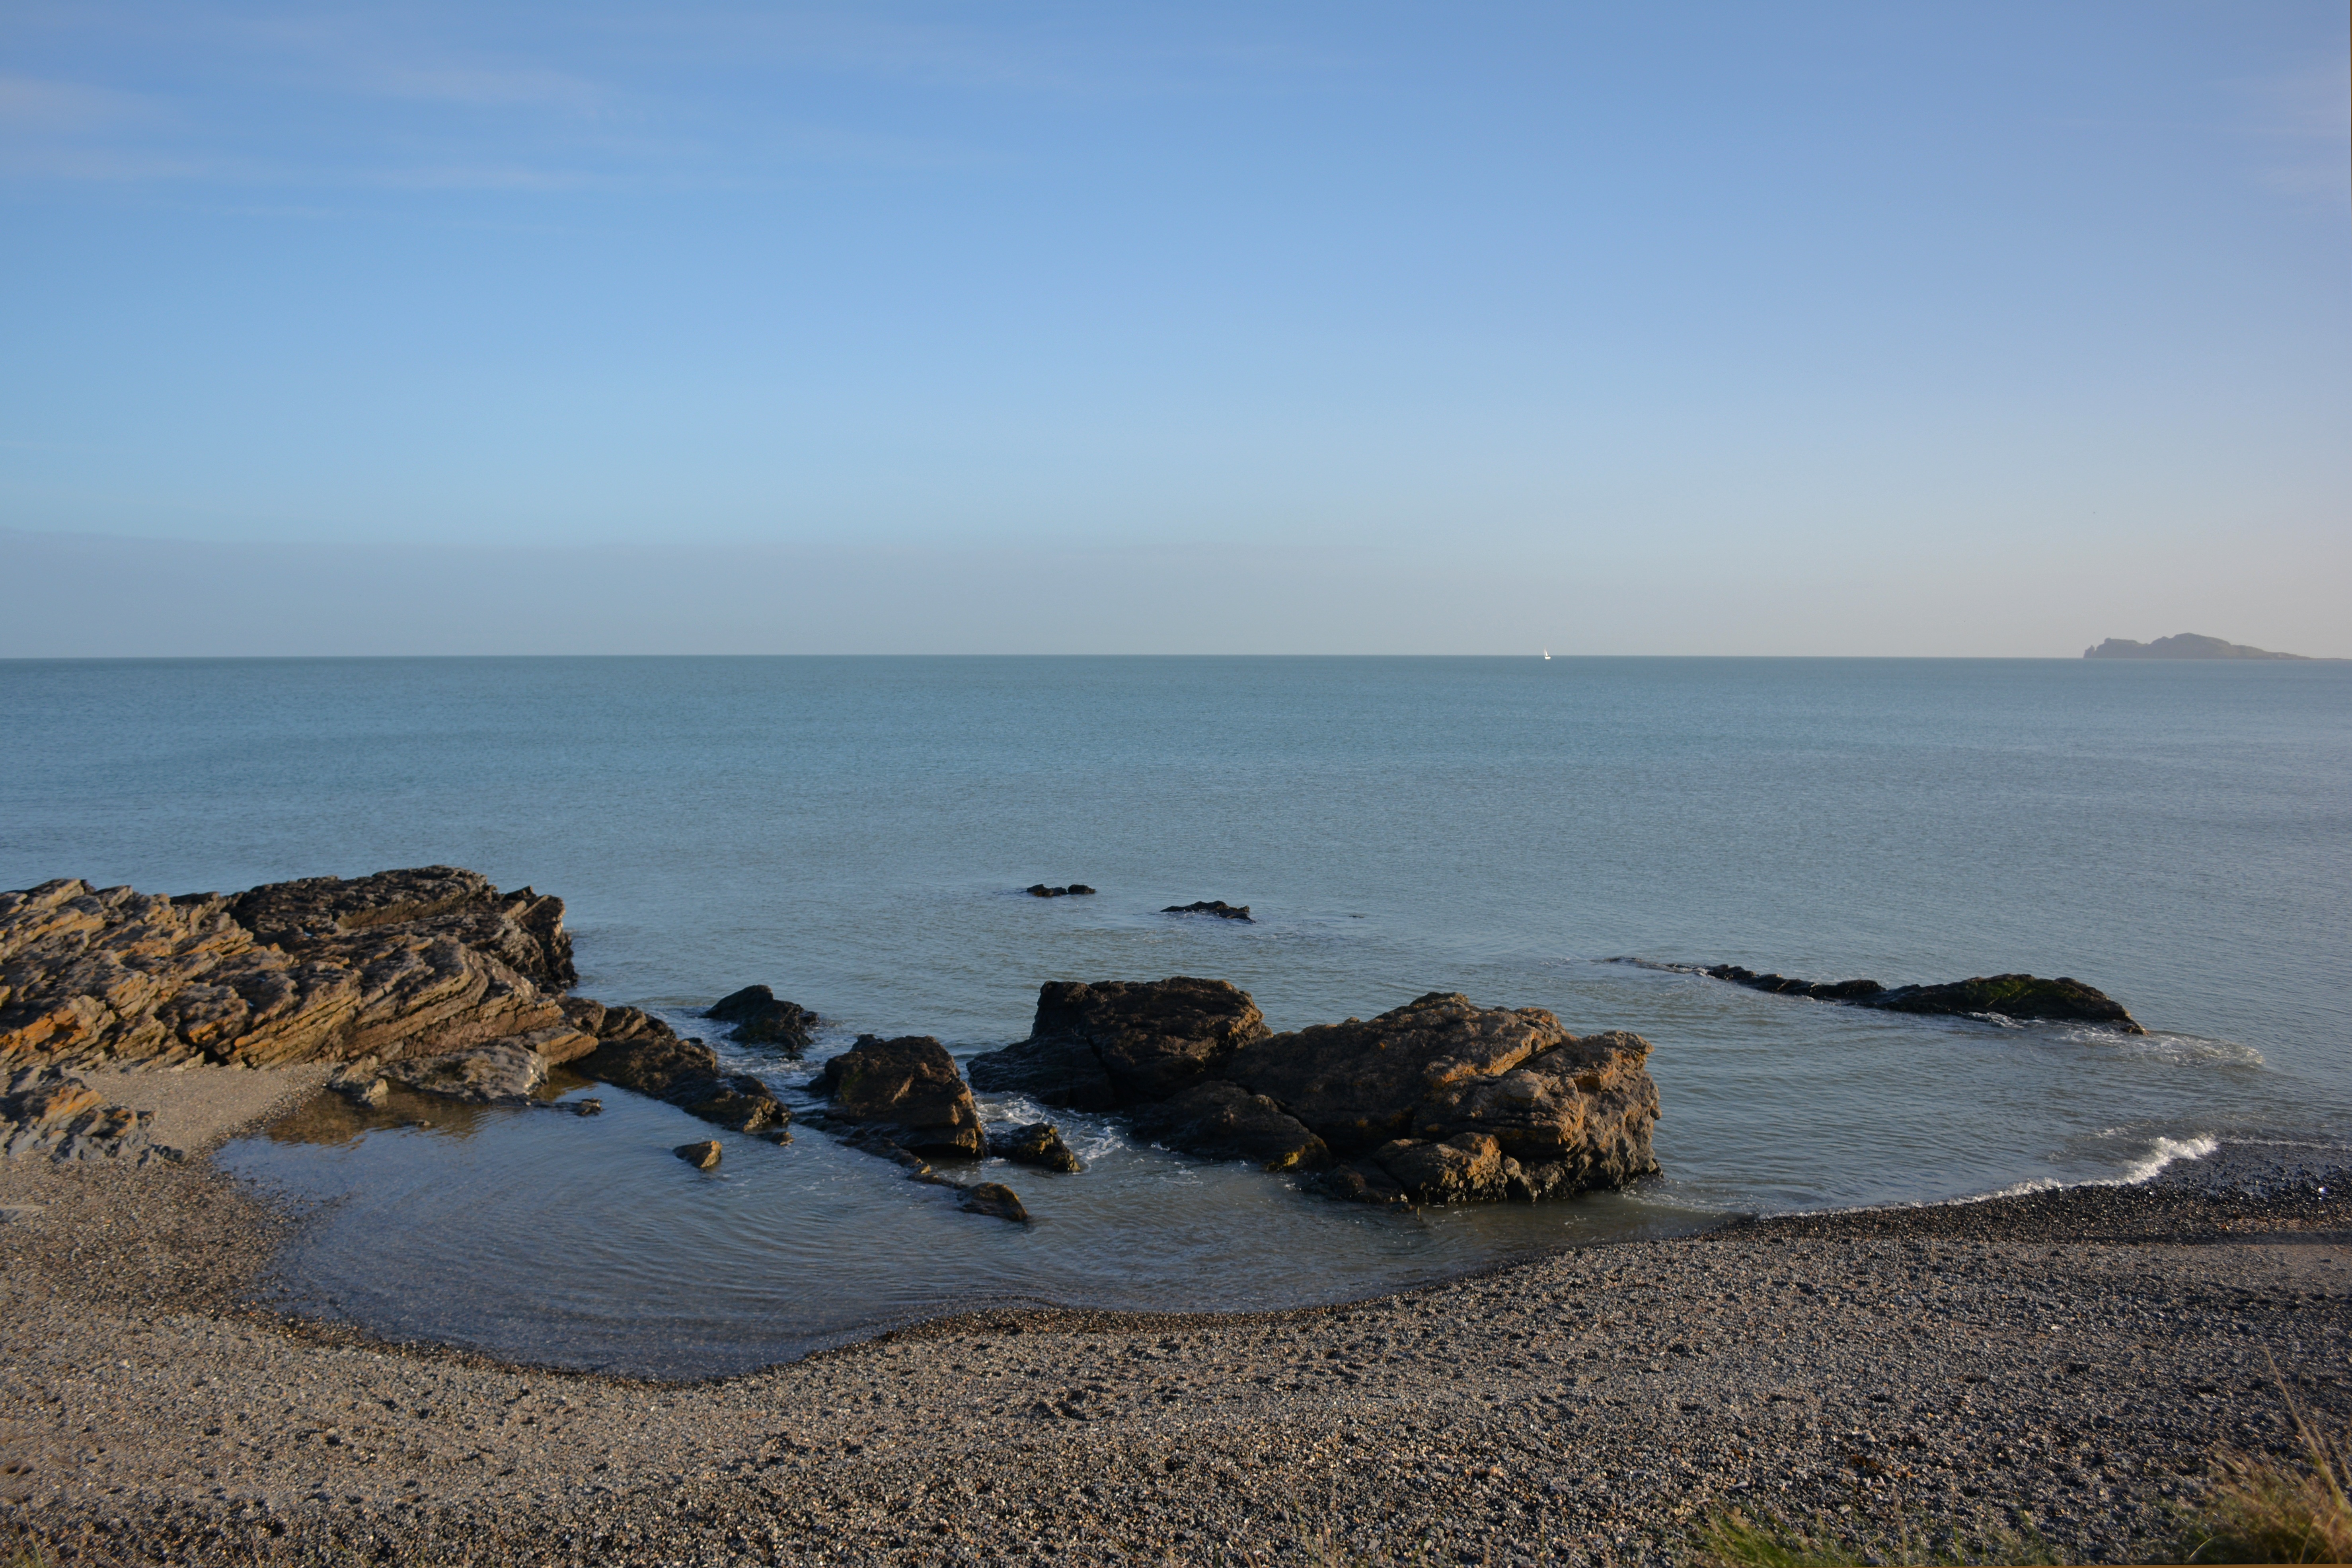
beach, sea, coast, water, nature, sand, rock, ocean, horizon, shore, wave, coastal, cliff, dusk, cove, bay, terrain, material, body of water, ireland, atlantic, cape, islet, malahide